Robert Barnett (scholar)

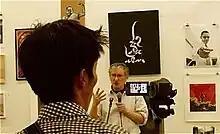
Robbie Barnett

Robert Barnett (born 1953) is a Professorial Research Associate at SOAS (School of Oriental and African Studies), University of London and Affiliate Lecturer and Research Affiliate at the Lau China Institute, King's College, London. He is the former Director of the Modern Tibetan Studies Program, where he was Adjunct Professor of Contemporary Tibetan Studies and Senior Research Scholar in modern Tibetan history at the Weatherhead East Asian Institute at Columbia University. He retired from Columbia as of January 2018. He is also referred to as Robbie Barnett by the media.